Trams in Kolkata

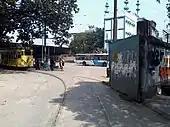
Park Circus depot before it closed as tram depot

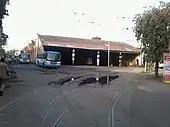
Belgachhia depot before it closed as tram depot

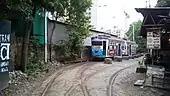
Ultadanga terminus was the easternmost terminus of Kolkata's tram network

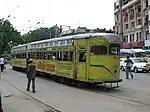
SLC tram in 2009

After the starting of the line 2 of Kolkata metro in 2017, all the Binay Badal Dinesh Bag bound tram routes have been closed for an indefinite time. Thus tram-plying along Sealdah (Purabi Cinema) Junction-Bowbazar Junction-Lalbazar Junction-BBD Bag, Galiff Street-Sovabazar Junction-Chitpur Junction-Lalbazar Junction, and Hatibagan Junction-Sovabazar Junction stretches has been stopped. The Wattgunge junction to Kalighat/Rashbehari Junction stretch has also been closed for an indefinite time since 2018, due to the Majherhat Bridge collapse and thus Tollygunge to Ballygunge Station bound tram route becomes an isolated one. In 2019, it was decided by All India Trinamool Congress government that no any tram service would be continued over any bridge, because tram could reduce the lifespan of bridges. After the decision of mayor Firhad Hakim and transport minister Shubhendu Adhikari, tram service was closed on Belgachia Bridge, Shyambazar Bridge, Maniktala Bridge, Kalighat Bridge & Sealdah Overpass. The tram trackbed renewal program became unfinished on Belgachia Bridge and Sealdah Overpass, and starting of tram track uprooting started on those bridges. Belgachia tram depot also has been converted to bus depot, despite the track renewal program inside the depot was just completed two months earlier, and thus tram-plying along Maniktala Junction-Shyambazar Junction-Belgachia and Shyambazar Tram Terminus-Shyambazar Junction stretches was closed in 2018. In 2019, first A.C. tram route (AC-1) of Kolkata starts which runs between Esplanade and Shyambazar. The state government decided to stop tram-plying on the 37 years old Sealdah Flyover (Vidyapati Setu), after the survey of the bridge-advisory committee officers in 2019 and thus tram-plying along the Mirzapur-Nonapukur, Purabi Cinema-Sealdah and Moulali-Subodh Chandra Mallik Square stretches has also been stopped. State Government also decided to shut down tram-plying on Belgachia Bridge permanently due to the excessive load on the bridge. In a press conference held in December 2023, the mayor Firhad Hakim has stated his intent to close down all the tram routes in the city except Route 36, which would be run as a truncated heritage line till Victoria Memorial. This work was started around September 2024, but after High Court declined this work on 14 January, 2025 that work get stopped and removed all wires on very next day. On 2 February, 2025 tramcar number 252-1 successfully turn into bidirectional tram for heritage line. But after canceling of heritage line, it will give normal service later.